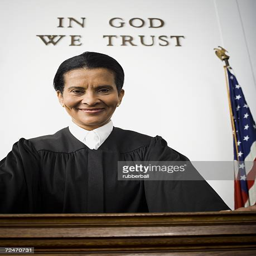
portrait of a female judge smiling